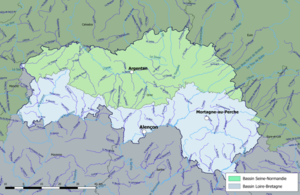
Cours d'eau de longueur supérieure à 10 km et plans d'eau dans le département de l'Orne (France) et représentation des bassins versants.
La liste des cours d'eau de l'Orne présente les principaux cours d'eau, de longueur supérieure à 10 km, traversant pour tout ou partie le territoire du département français de l'Orne dans la région Normandie.